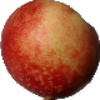
Label: nectarine